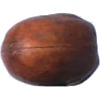
Label: Nut Pecan 1